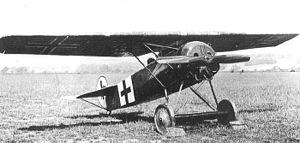
Un avion de chasse est un avion militaire conçu pour intercepter les avions adverses et ainsi assurer la maîtrise du ciel. Il peut par exemple s'agir de détruire des bombardiers ennemis afin de les empêcher d'atteindre leurs cibles, ou d'éliminer du ciel les chasseurs de l'adversaire pour protéger ses propres avions d'attaque.